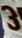
Number: 3